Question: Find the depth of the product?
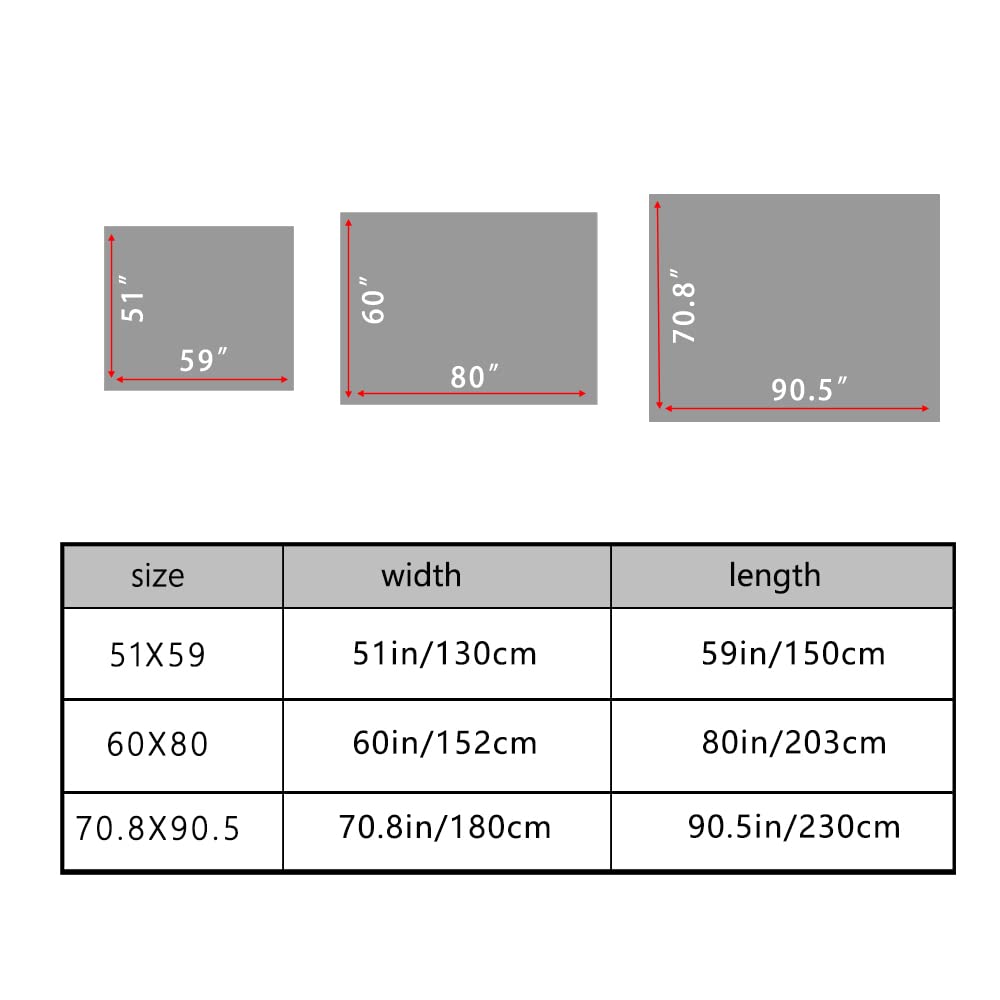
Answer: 70.8 inch